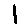
Label: 1